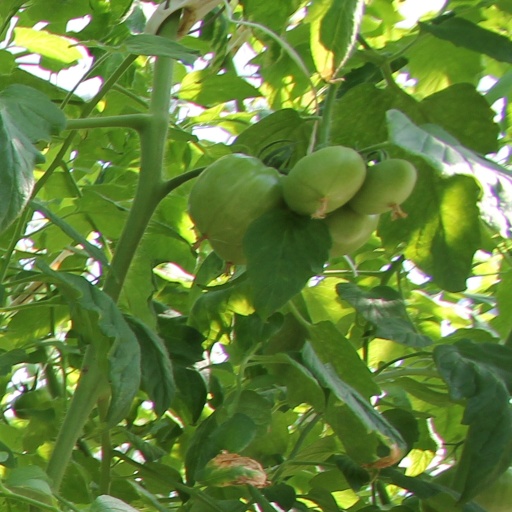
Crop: tomato